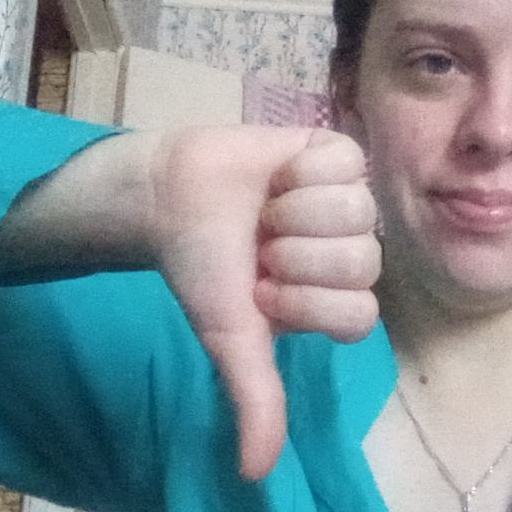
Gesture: dislike